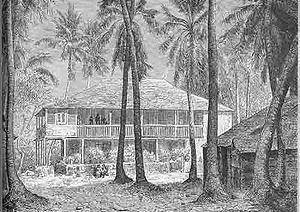
Habitation de plaisance au Port au Prince - Dessin de G. Vuillier
L'île de la Tortue est nommée ainsi parce que les Espagnols l'avait baptisée « Tortuga de mar » du fait de sa forme. Elle est le premier territoire de Saint Domingue colonisé par la France, les Espagnols étant fortement présents sur l'île principale, et faiblement présents sur la Tortue. L'histoire coloniale de la Tortue comporte deux grandes périodes, les XVIIᵉ et XVIIIᵉ siècles. Le XVIIᵉ siècle est l'âge d'or de la flibuste dont la Tortue devient la capitale régionale. Le XVIIIᵉ siècle est marqué par un déclin relatif, face à la Grande Île devenue française par le traité de Ryswick en 1697. L'île de la Tortue sert alors surtout de refuge pour la qualité de son climat réputé sain, et pour sa sécurité lors de la période révolutionnaire haïtienne.